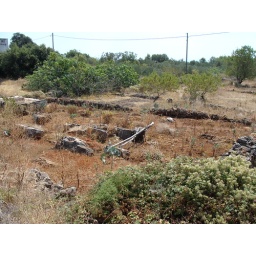
Hvar: Gdinj.. dry stone walls no longer in use